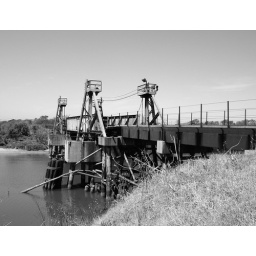
Lift railroad bridge over Greens Bayou, south of Market Street, Houston, Texas 0403091203BW